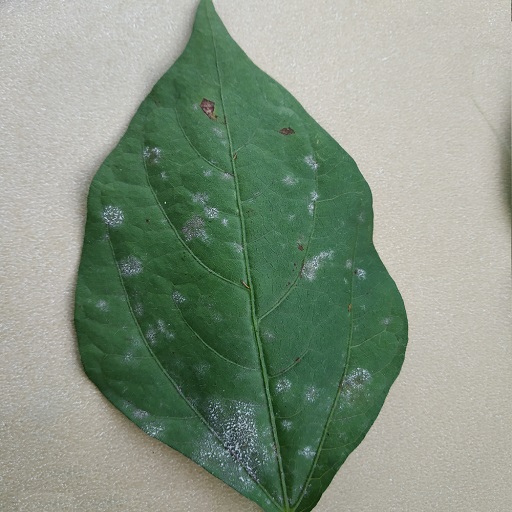
Label: Powdery Mildew